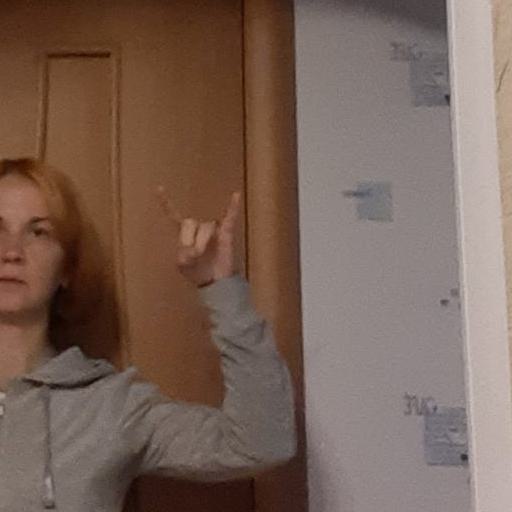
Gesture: rock